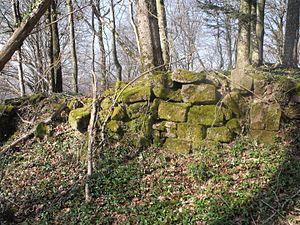
Rare vestige de l'ancien château d'Etobon, Haute-Saône, France
Le château d'Étobon était une place forte établie sur une colline dominant le village d'Étobon, dans le département français de la Haute-Saône, à 6 km de la ville d'Héricourt.
Cet article liste les châteaux de la Haute-Saône.
Étobon est une commune française située dans le département de la Haute-Saône, en région Bourgogne-Franche-Comté.